Poland in antiquity

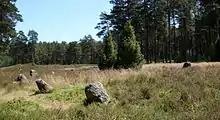
Stone circle in Odry

Many Wielbark graves were flat, but kurgans are also characteristic and common. In the case of kurgans, the grave was covered with stones, which were surrounded by a circle of larger stones. These were covered with earth and a solitary stone or stela often put on top. Such a kurgan could include one or several individual burials, have a diameter of up to a dozen or so meters, and be up to 1 meter high. Some burial grounds feature large stone circles of massive boulders up to 1.7 meters high, separated by several meters of spaces, sometimes connected by smaller stones; the whole structure is 10–40 meters in diameter. In the middle of the circles, one to four stelae were placed, and sometimes a single grave. The stone circles are believed to be the locations of meetings of Scandinavian (see below) tings (assemblies or courts). The single graves inside the circles are probably those of human sacrifices meant to propitiate the gods and assure their support for the deliberations. A stone kurgan cemetery was found in Węsiory, Kartuzy County; another burial site with 10 large stone circles was discovered in Odry, Chojnice County, both dated 2nd century CE.